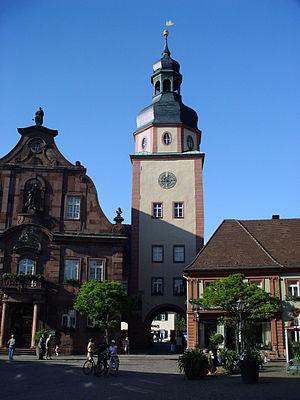
Ettlingen est une ville d'Allemagne, située au sud de Karlsruhe, dans le Bade-Wurtemberg, au pied de la Forêt-Noire du nord. Elle est la deuxième plus grande ville du district de Karlsruhe.